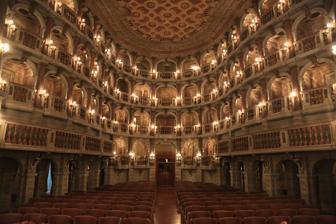
Building: Teatro Bibiena
Country: Italy
Year built: 1769
Teatro Bibiena Address Via Accademia, 47 Mantua Italy Coordinates 45°09′28″N 10°47′53″E / 45.157838°N 10.798115°E / 45.157838; 10.798115 Construction Opened 1769 Years active 1769-present Architect Antonio Galli da Bibbiena Façade of the theatre View of the stage The Teatro Bibiena di Mantova (also known as, among others, the Teatro Scientifico , Teatro Accademico or Teatrino della Accademia Filarmonica ) was made by Antonio Galli da Bibbiena in 1767-1769 and decorated in 1773–1775 with a facade of Piermarini designed by Paolo Pozzo (1741–1803). Constructed for the Royal Virgilian Academy of Science and Arts (now " Accademia Nazionale Virgiliana "), the theatre in Mantua was designed in late Baroque or early Rococo style by Antonio Galli Bibiena and erected between 1767 and 1769. With a bell-shaped floorplan and four rows of boxes, it followed the new style of theatres then in vogue. It was intended to host both theatre productions and concerts, and scientific discourses and conventions. Bibiena also provided the monochrome frescoes in the interior. The theatre is now considered to be his most important work. It was opened officially on 3 December 1769. A few weeks later, on 16 January 1770, thirteen-year-old Wolfgang Amadeus Mozart played a concert here, with resounding success. His father, Leopold Mozart, wrote about the theatre: "In all my life, I have never seen anything more beautiful of its kind". In 1773, Giuseppe Piermarini , who constructed the neighbouring palazzo for the Accademia Nazionale Virgiliana , designed and built the façade of the theatre. Still used for its original purposes, it now can also be visited by tourists as one of Mantua's museums. The theatre is relatively small, with a scene 12,3 metres wide and 5,6 metres deep, and a maximum audience of 363 persons. Notes